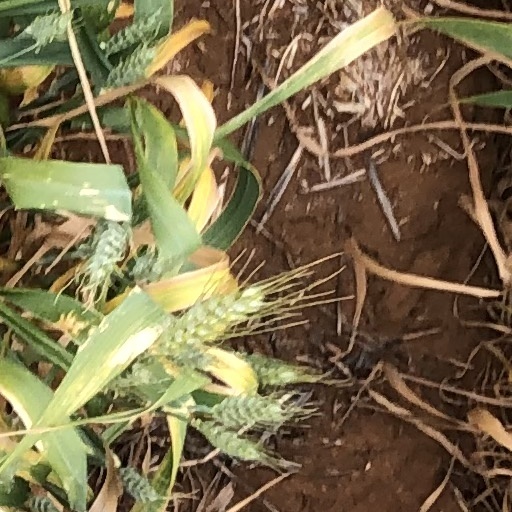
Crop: wheat